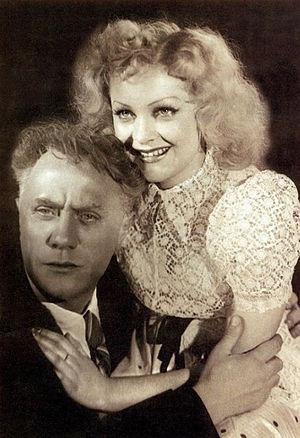
Mikhaïl Ivanovitch Jarov, né le 27 octobre 1899 à Moscou et mort le 15 décembre 1981 dans cette même ville, est un acteur et metteur en scène soviétique, lauréat des trois Prix Staline, Artiste du peuple de l'URSS en 1949. Membre du Parti communiste de l'Union soviétique depuis 1950.